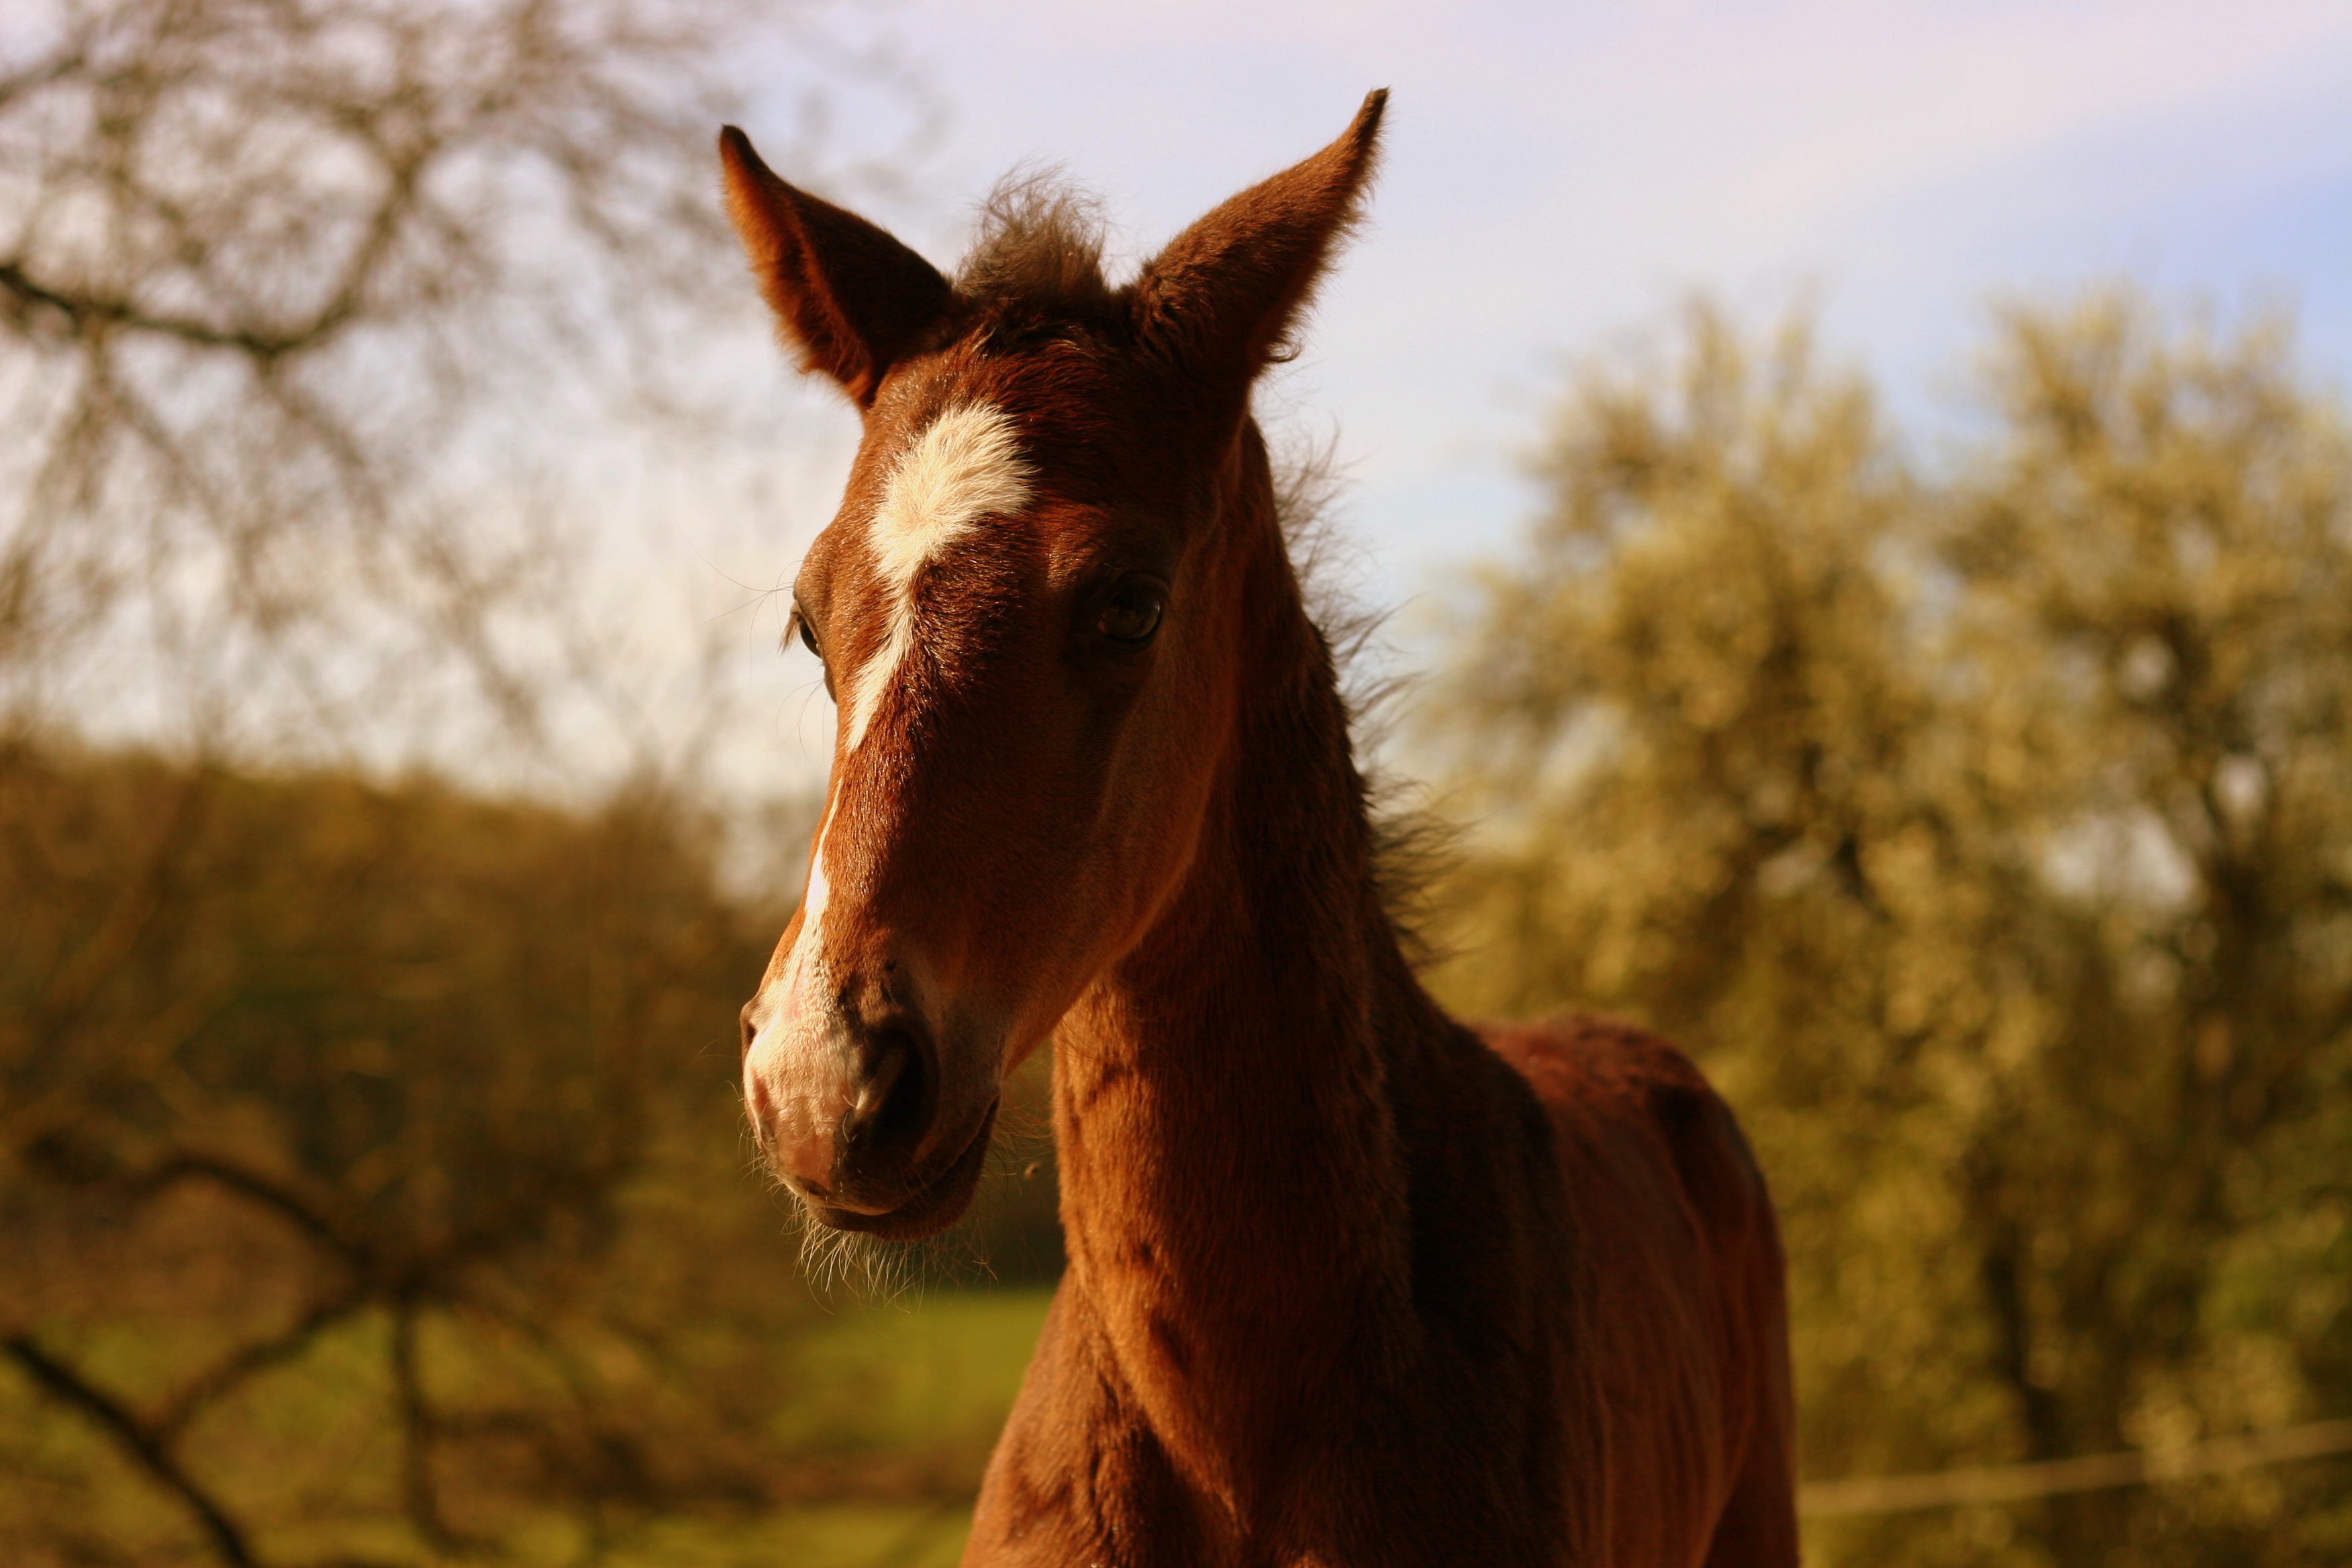
nature, field, wildlife, young, spring, pasture, horse, mammal, stallion, mane, fauna, equestrian, equine, vertebrate, mare, foal, chestnut, pack animal, horse like mammal, mustang horse